AmeriQua

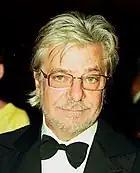
Giancarlo Giannini in 2000

Thanks to Charlie's swaggering immaturity and some cultural misunderstanding, he incurs the wrath of mafiosi Don Ferracane (Giancarlo Giannini), Valentina's father, and Don Farina (Ernesto Mahieux) the boss of the three men Charlie clashed with in Rome. It turns out the van Charlie escaped in had something important belonging to the ill-tempered Don Farina, who, exasperated with his underboss Vito, threatens to kill him unless he produces results. Vito threatens Jaroslav and Il Nero in turn and the trio finally track Charlie to Bologna...